Warfare Incorporated

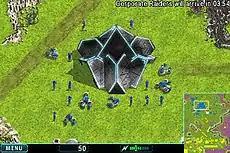
The iOS version of "Warfare Incorporated", showing an alien duplication machine.

"Warfare Incorporated" is set in a future ruled by super corporations engaged in no-holds-barred competition for the resources of the galaxy. The game focuses on two specific corporations (ACME and OMNI), who are fighting over the newly discovered planet Icarus, which holds a great wealth of galaxite, a rare and valuable mineral needed for teleportation. Players take the role of Andy Whitmore, a junior executive at the underdog ACME Exploration Corporation, who discovered Icarus. The player must attempt to work their way up the corporate ladder by mining the planet and finding missing security specialist Gordon Fox. Over the course of the game, ACME discovers mysterious alien technologies, such as a machine that can duplicate objects, as well as a new enemy for humanity.